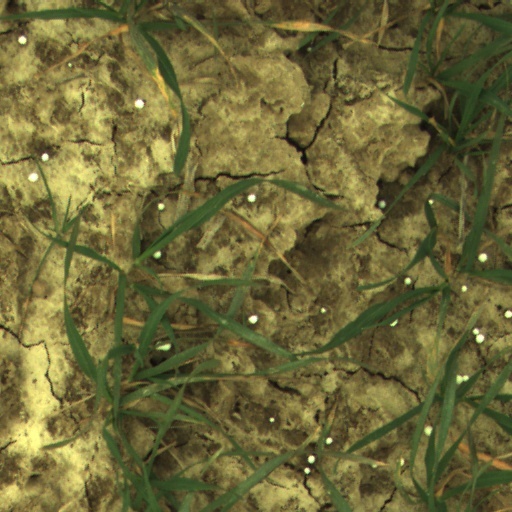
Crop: wheat